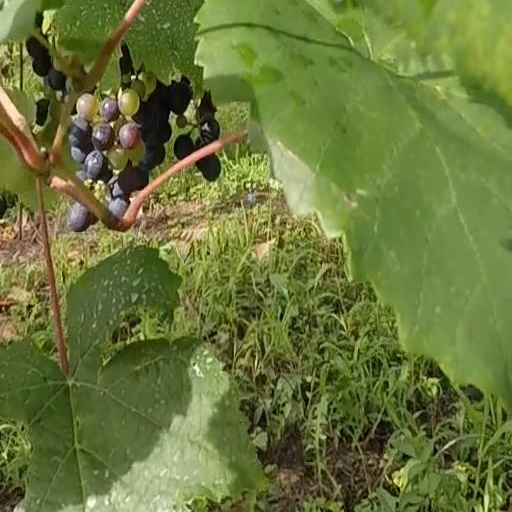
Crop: grape